Prominent women's sports leagues in the United States and Canada

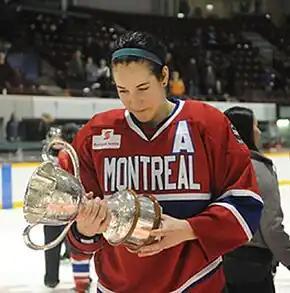
Caroline Ouellette with Clarkson Cup on March 27, 2011

The Women's Flat Track Derby Association (WFTDA) is an association of women's flat track roller derby leagues in the United States. The organization was founded in April 2004 as the United Leagues Coalition (ULC) but was renamed in November 2005.